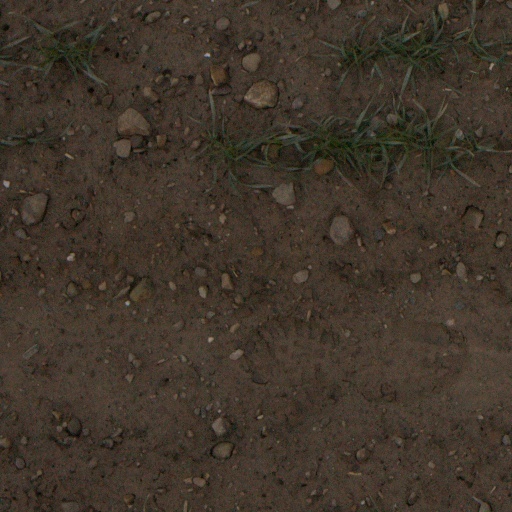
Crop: wheat